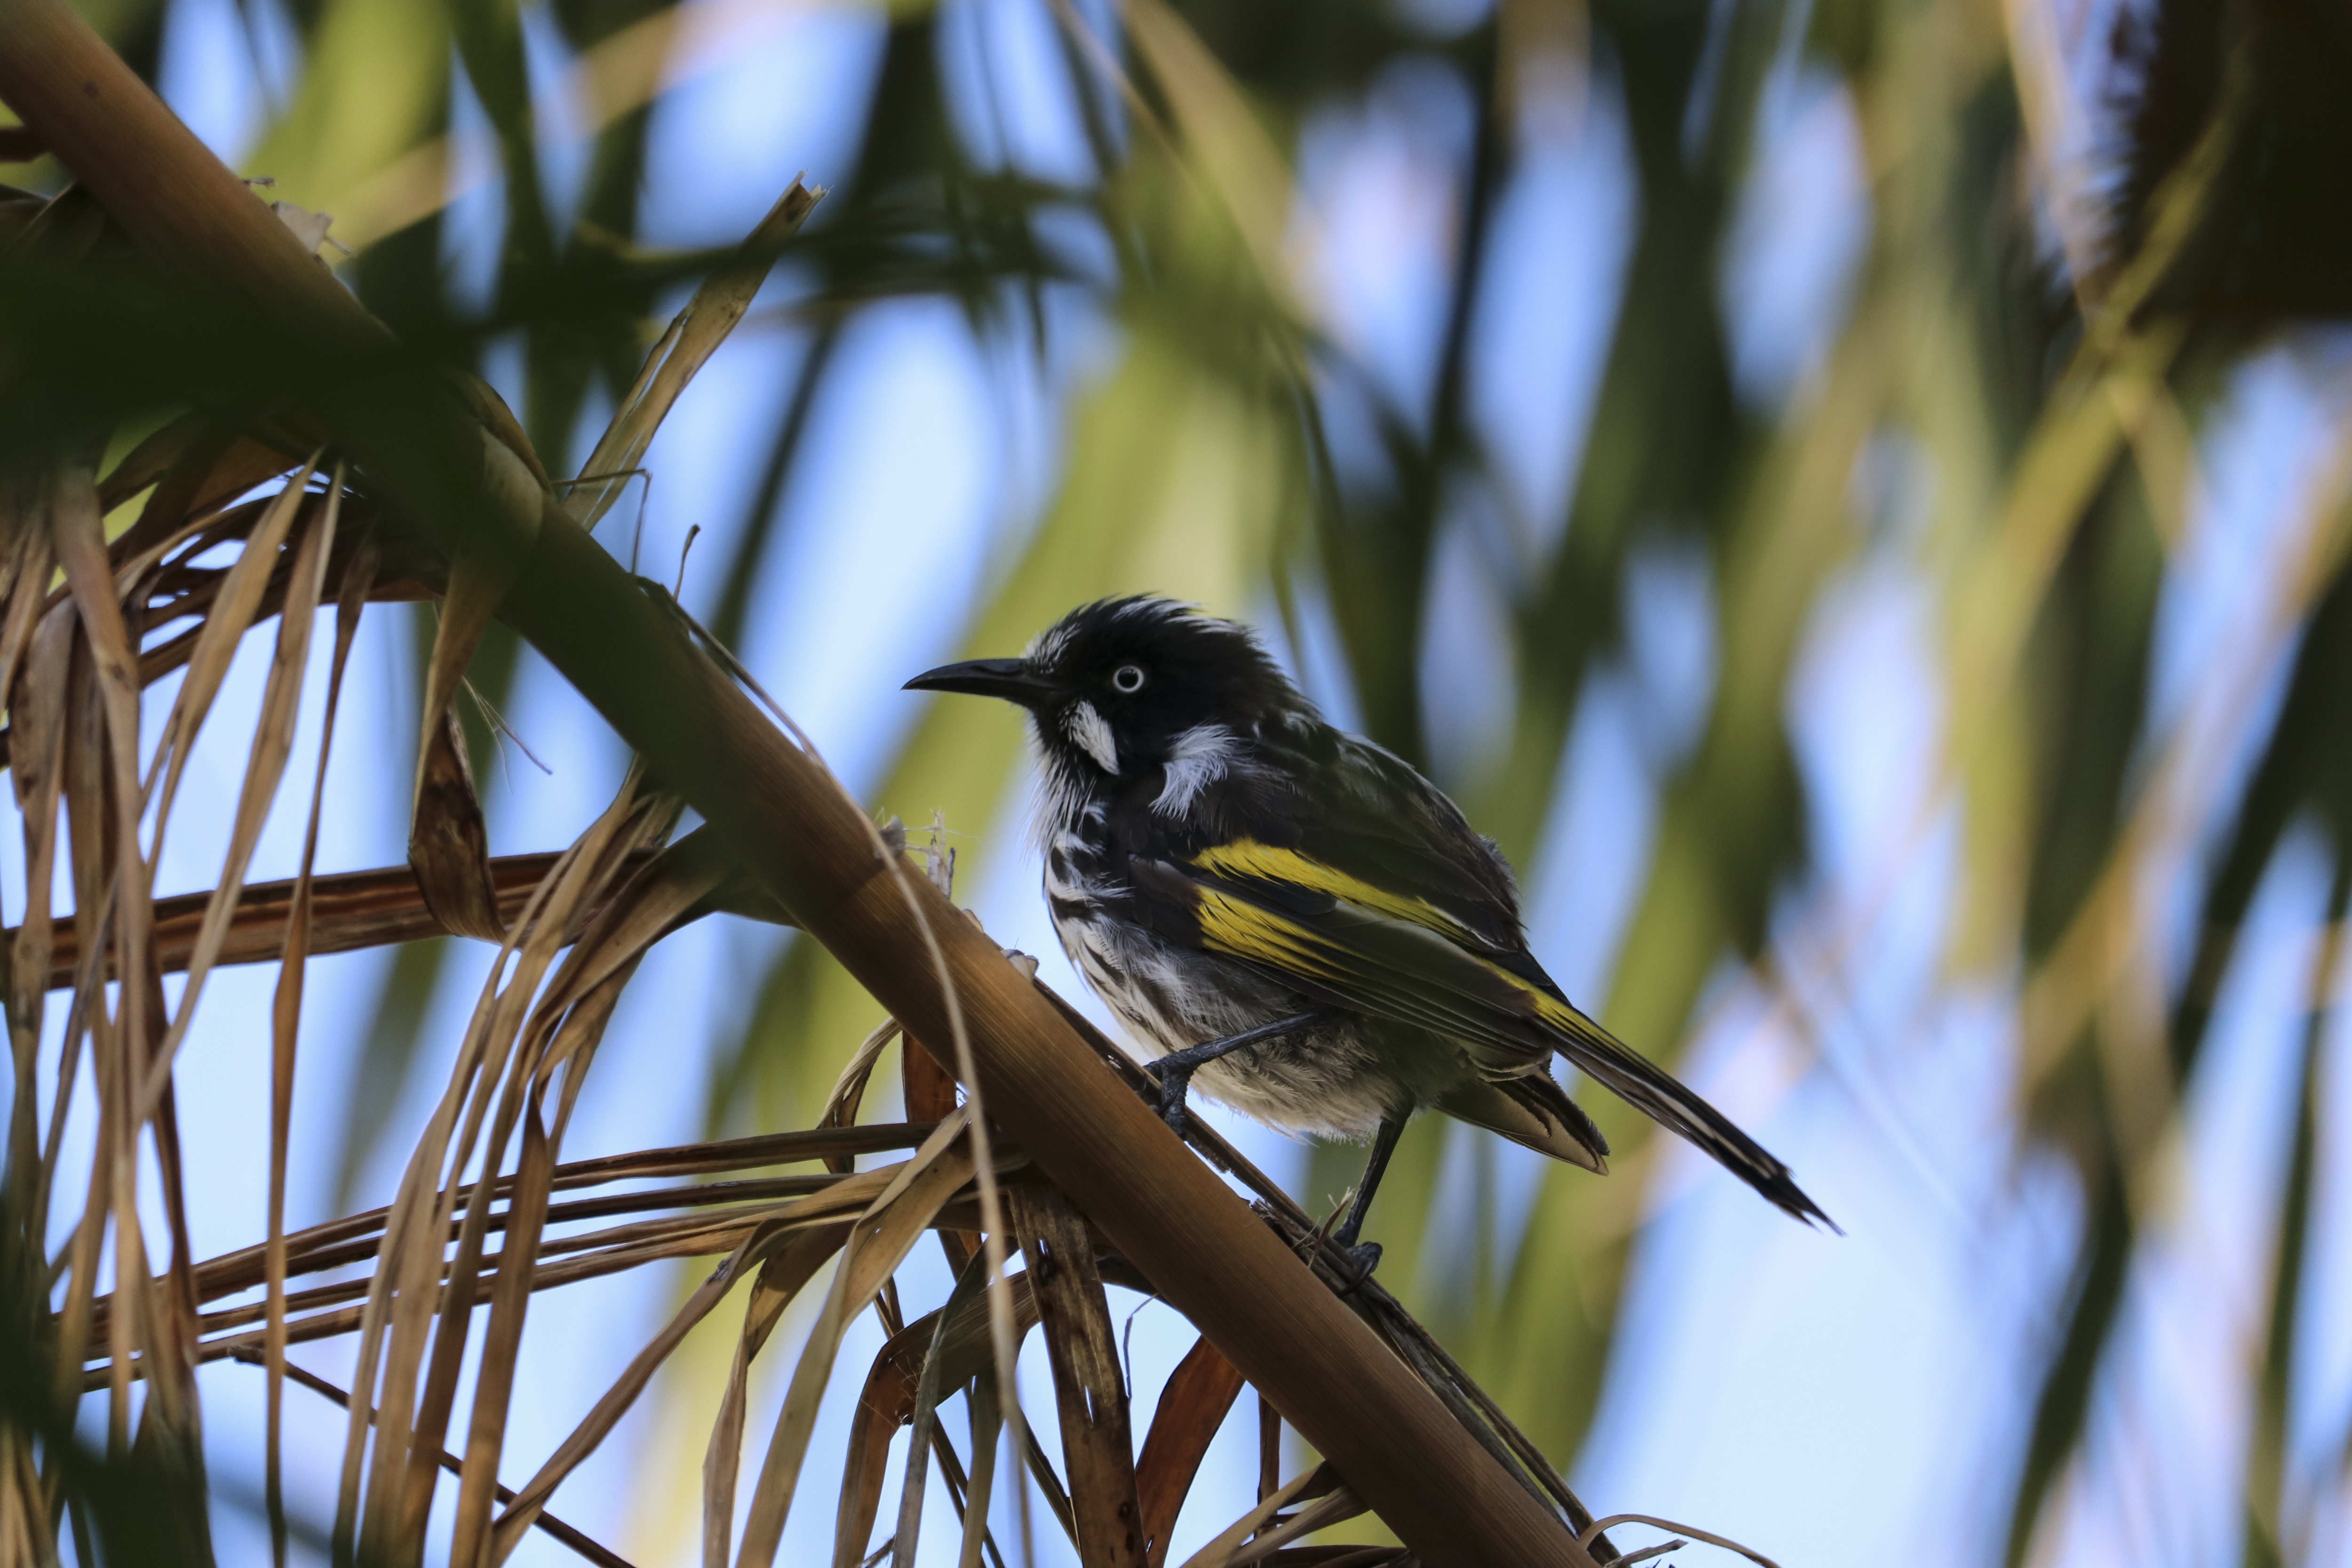
nature, branch, bird, flower, animal, wildlife, beak, avian, fauna, plumage, feathers, vertebrate, perched, old world flycatcher, perching bird